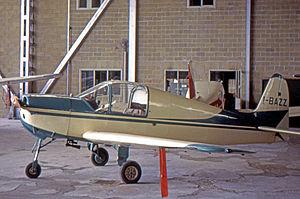
Le F.4 Rondone est un biplace de sport et d’entrainement dessiné par Stelio Frati en 1950 et construit à une cinquantaine d’exemplaires par trois constructeurs italiens.